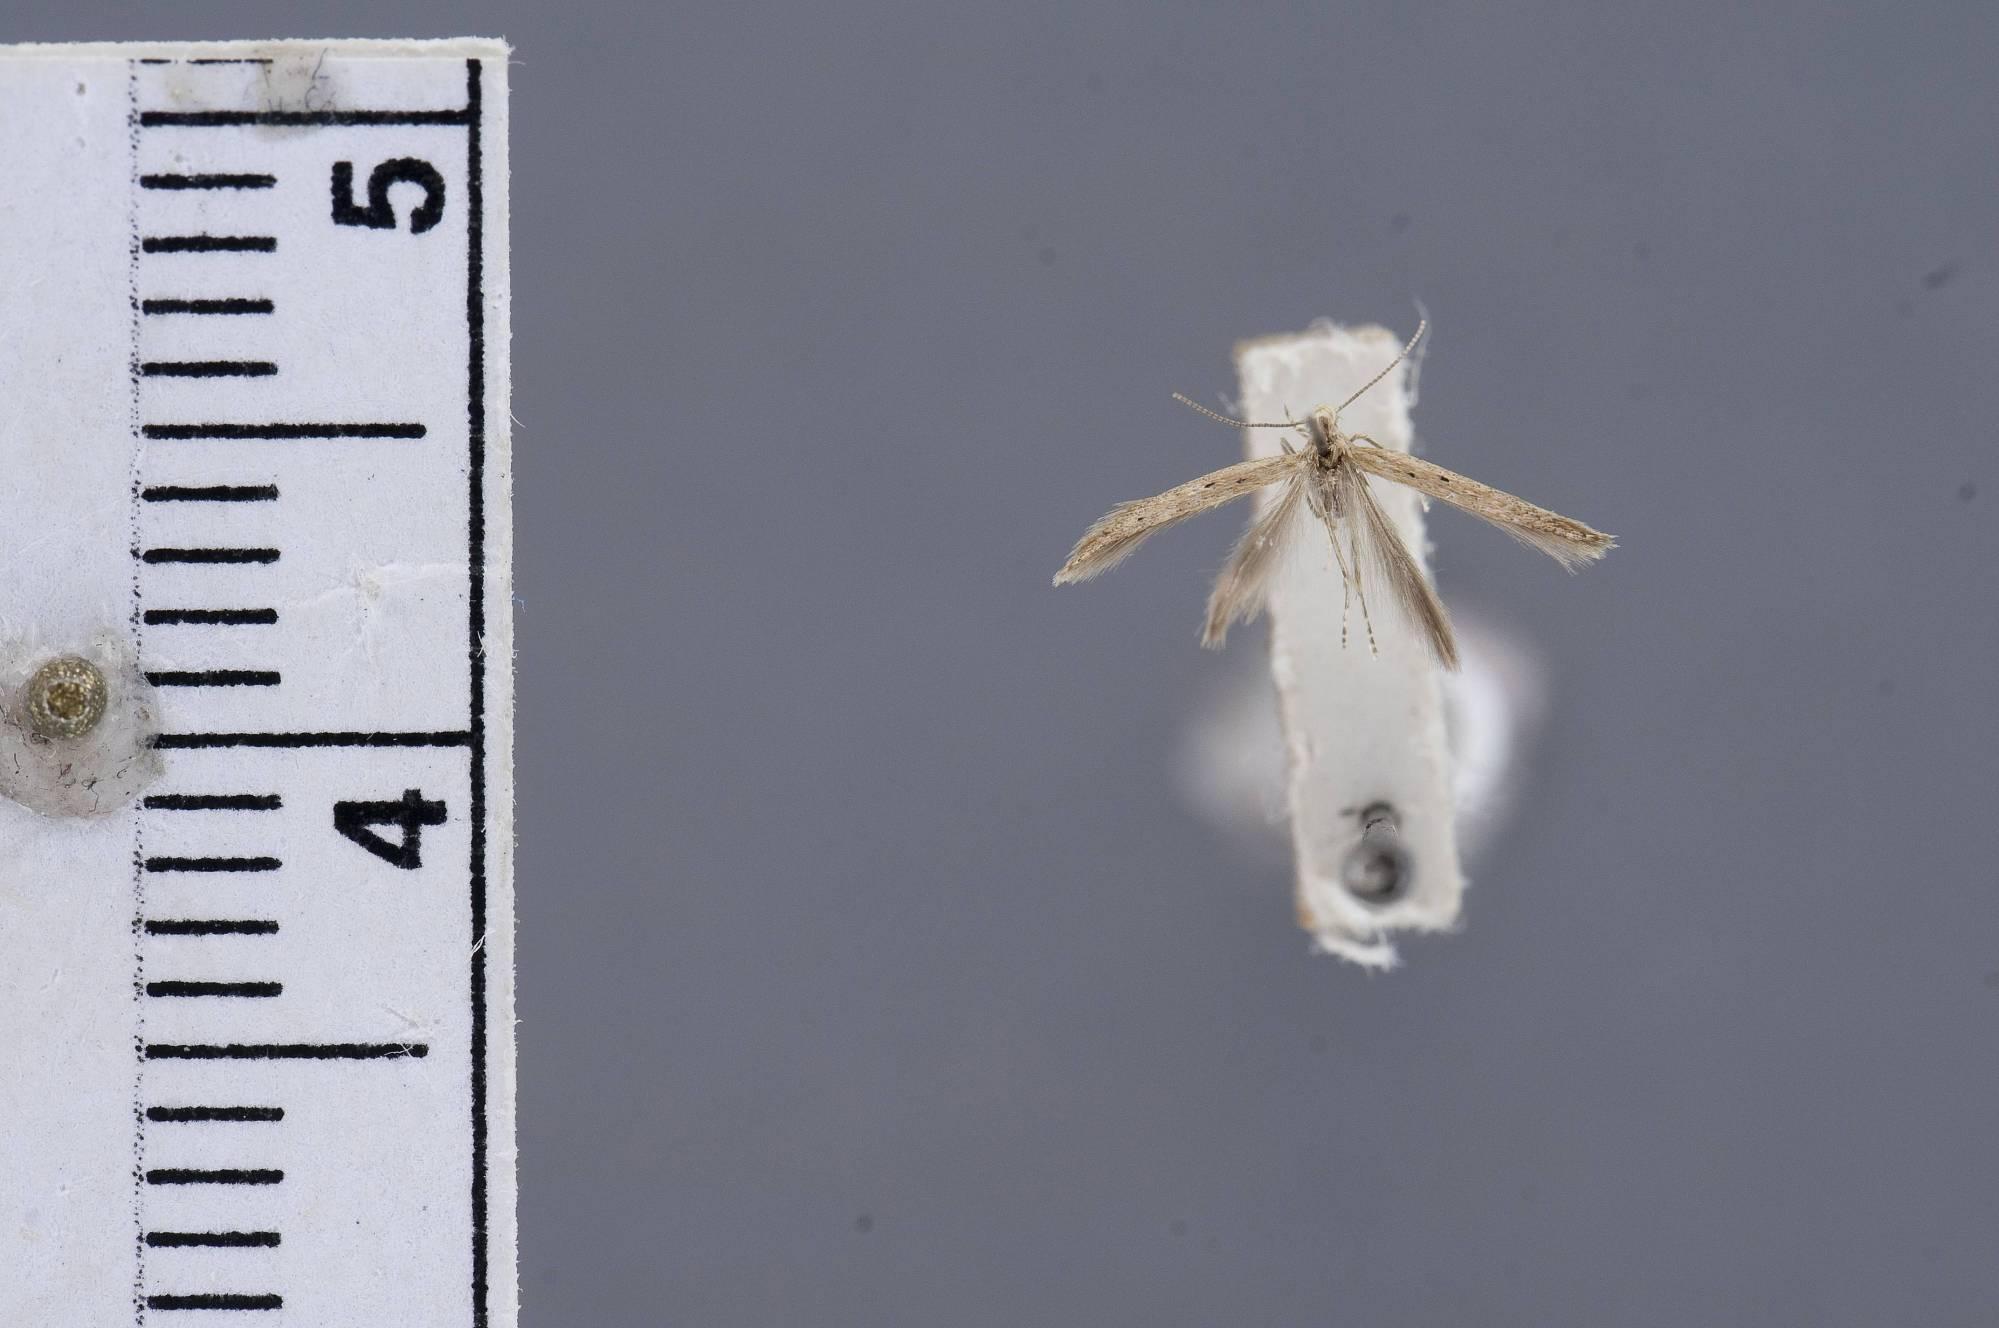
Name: Chedra delector
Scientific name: Chedra delector Hodges, 1967
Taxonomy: Animalia, Arthropoda, Insecta, Lepidoptera, Glossata, Batrachedridae, Batrachedrinae
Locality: Angol, Malleco, Chile
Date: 30 Jan 1941